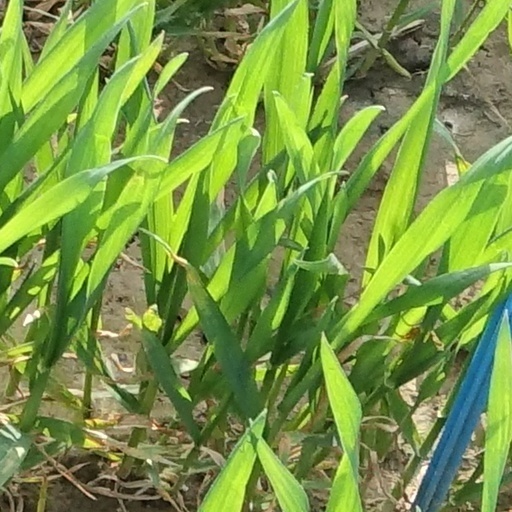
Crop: wheat